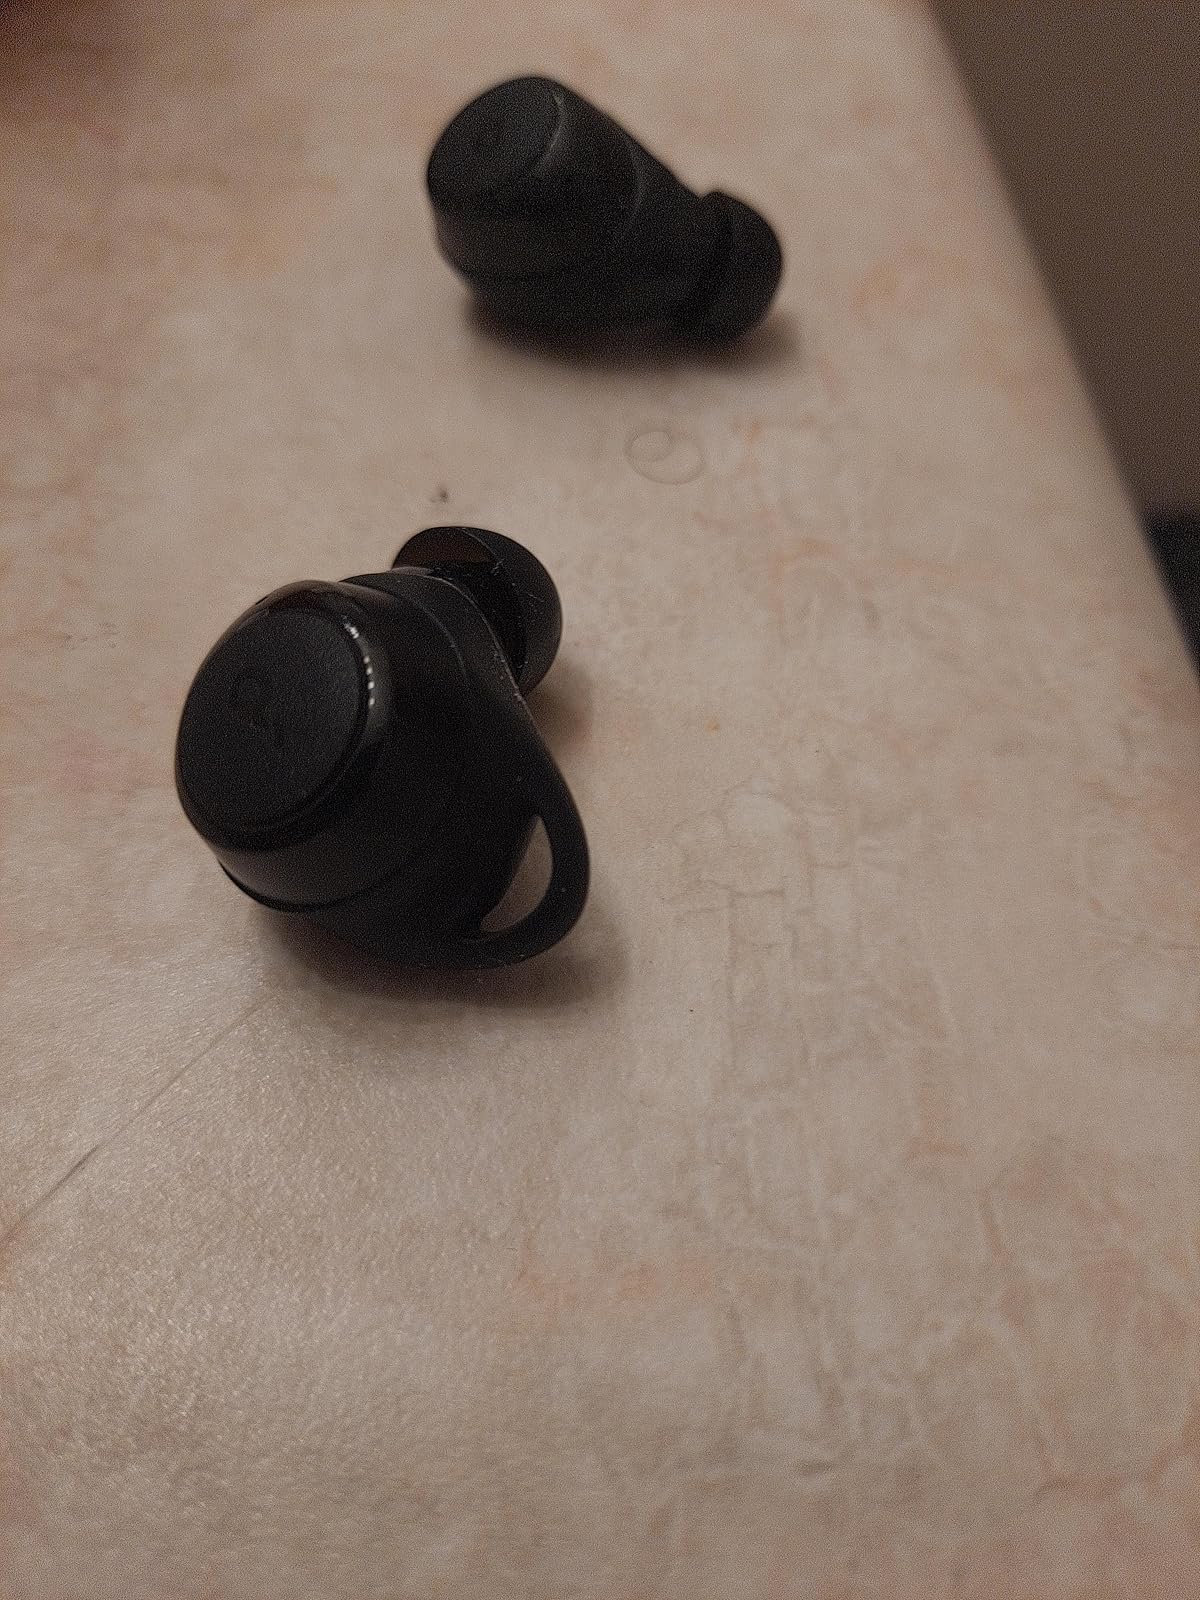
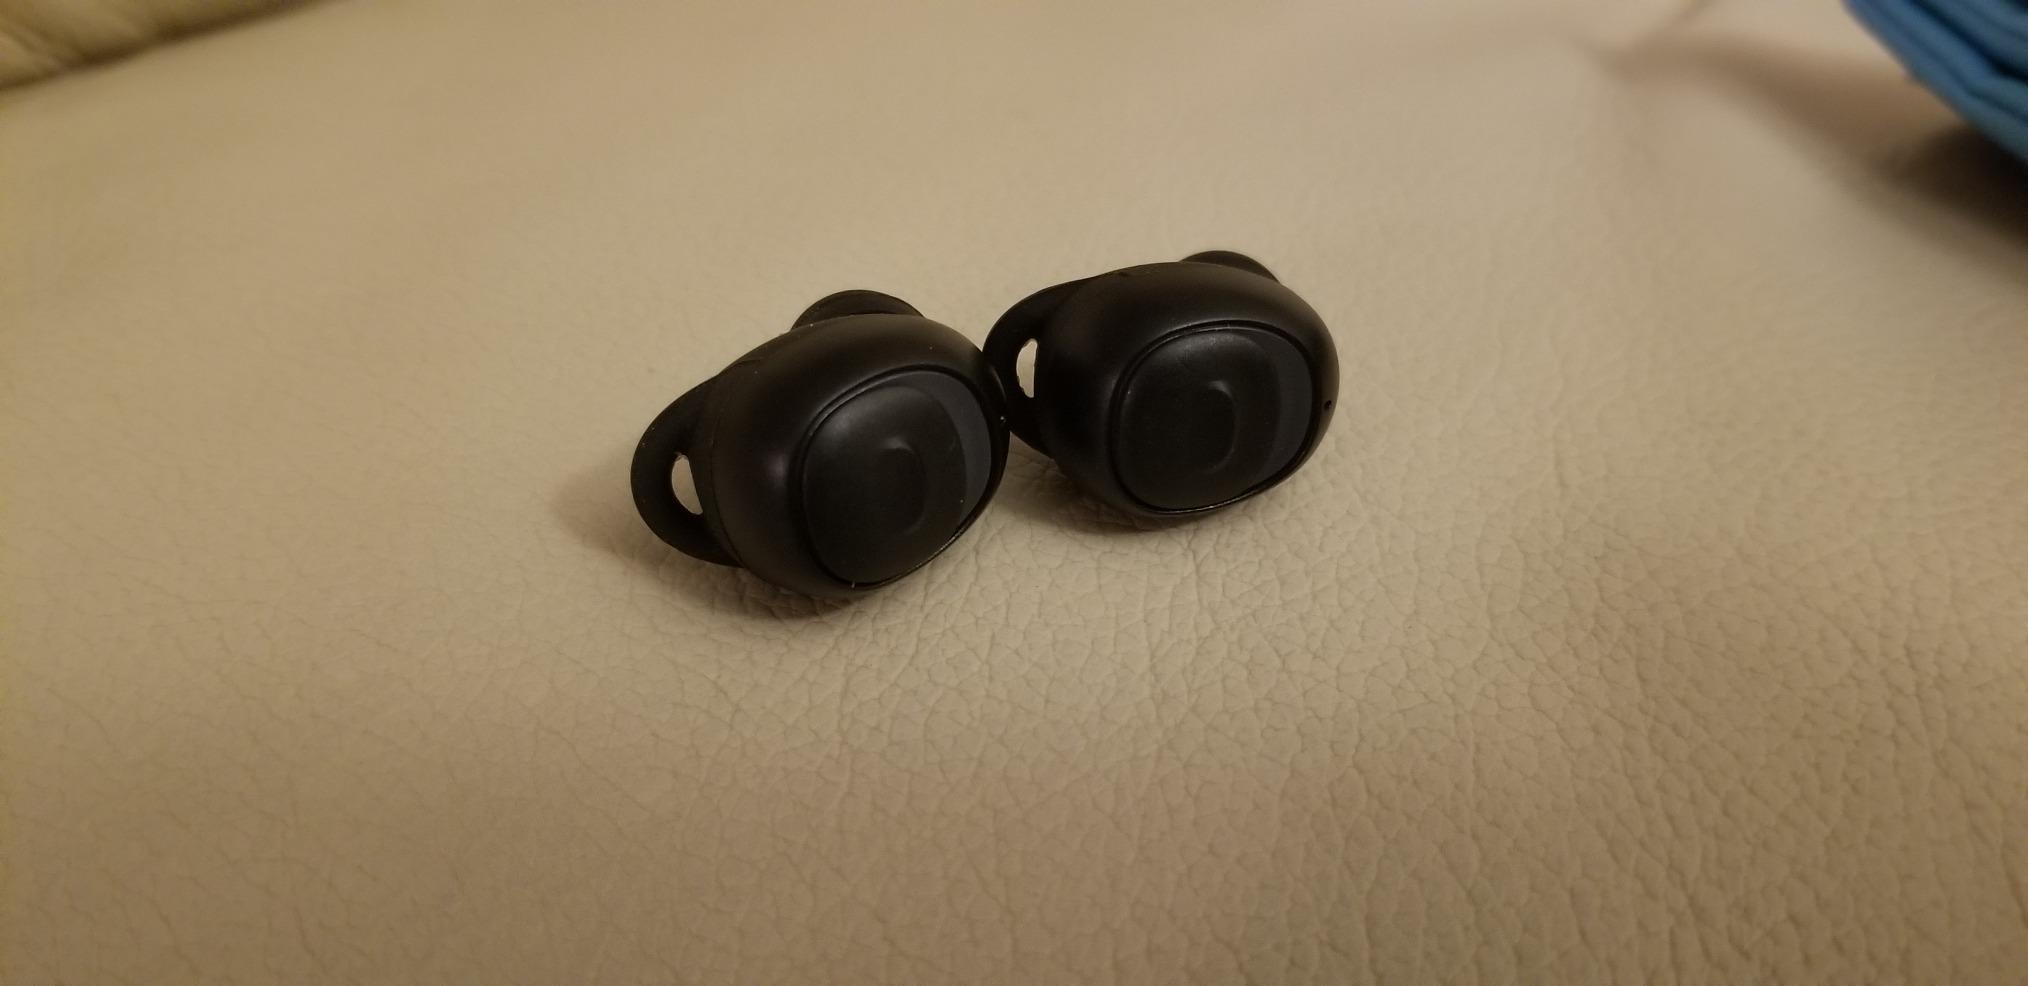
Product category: earbuds
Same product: no